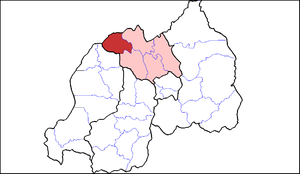
Le district de Musanze est l'un des cinq districts de la Province du Nord du Rwanda.